Ollie & Scoops

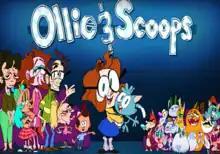
Opening title card for "Ollie & Scoops".

Ollie & Scoops is an American independent comedy animated web series created by animator Nico Colaleo. Colaleo is an animator, curator, and artist who is also known for creating the animated web series "Too Loud" for .